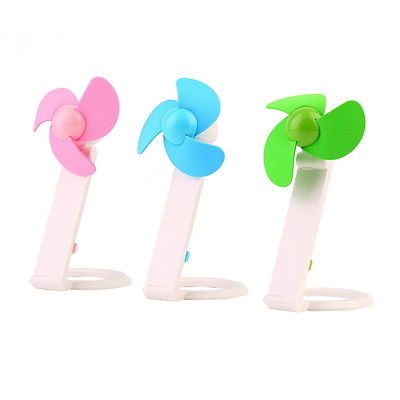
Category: fan